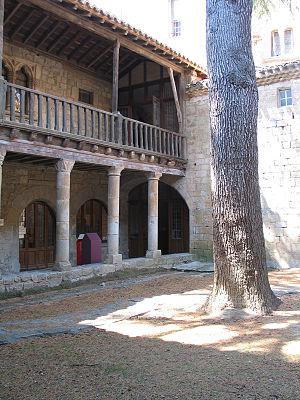
Cour du Palais Vieux de l'abbaye Sainte-Marie d'Orbieu de Lagrasse (Aude)